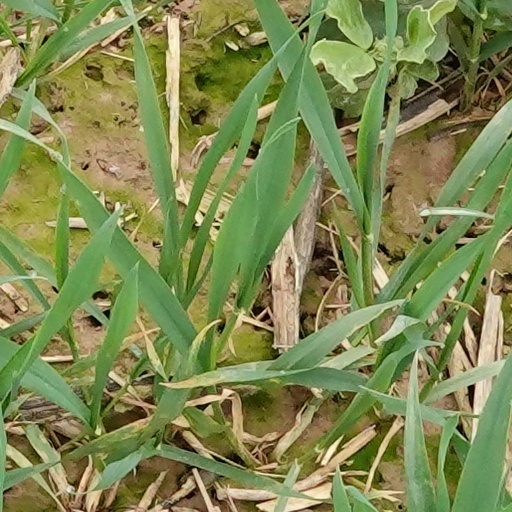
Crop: wheat